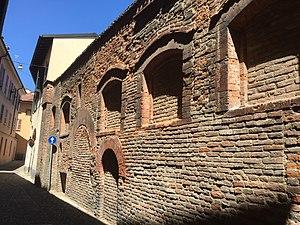
Cet article recense les sites inscrits au patrimoine mondial en Italie.